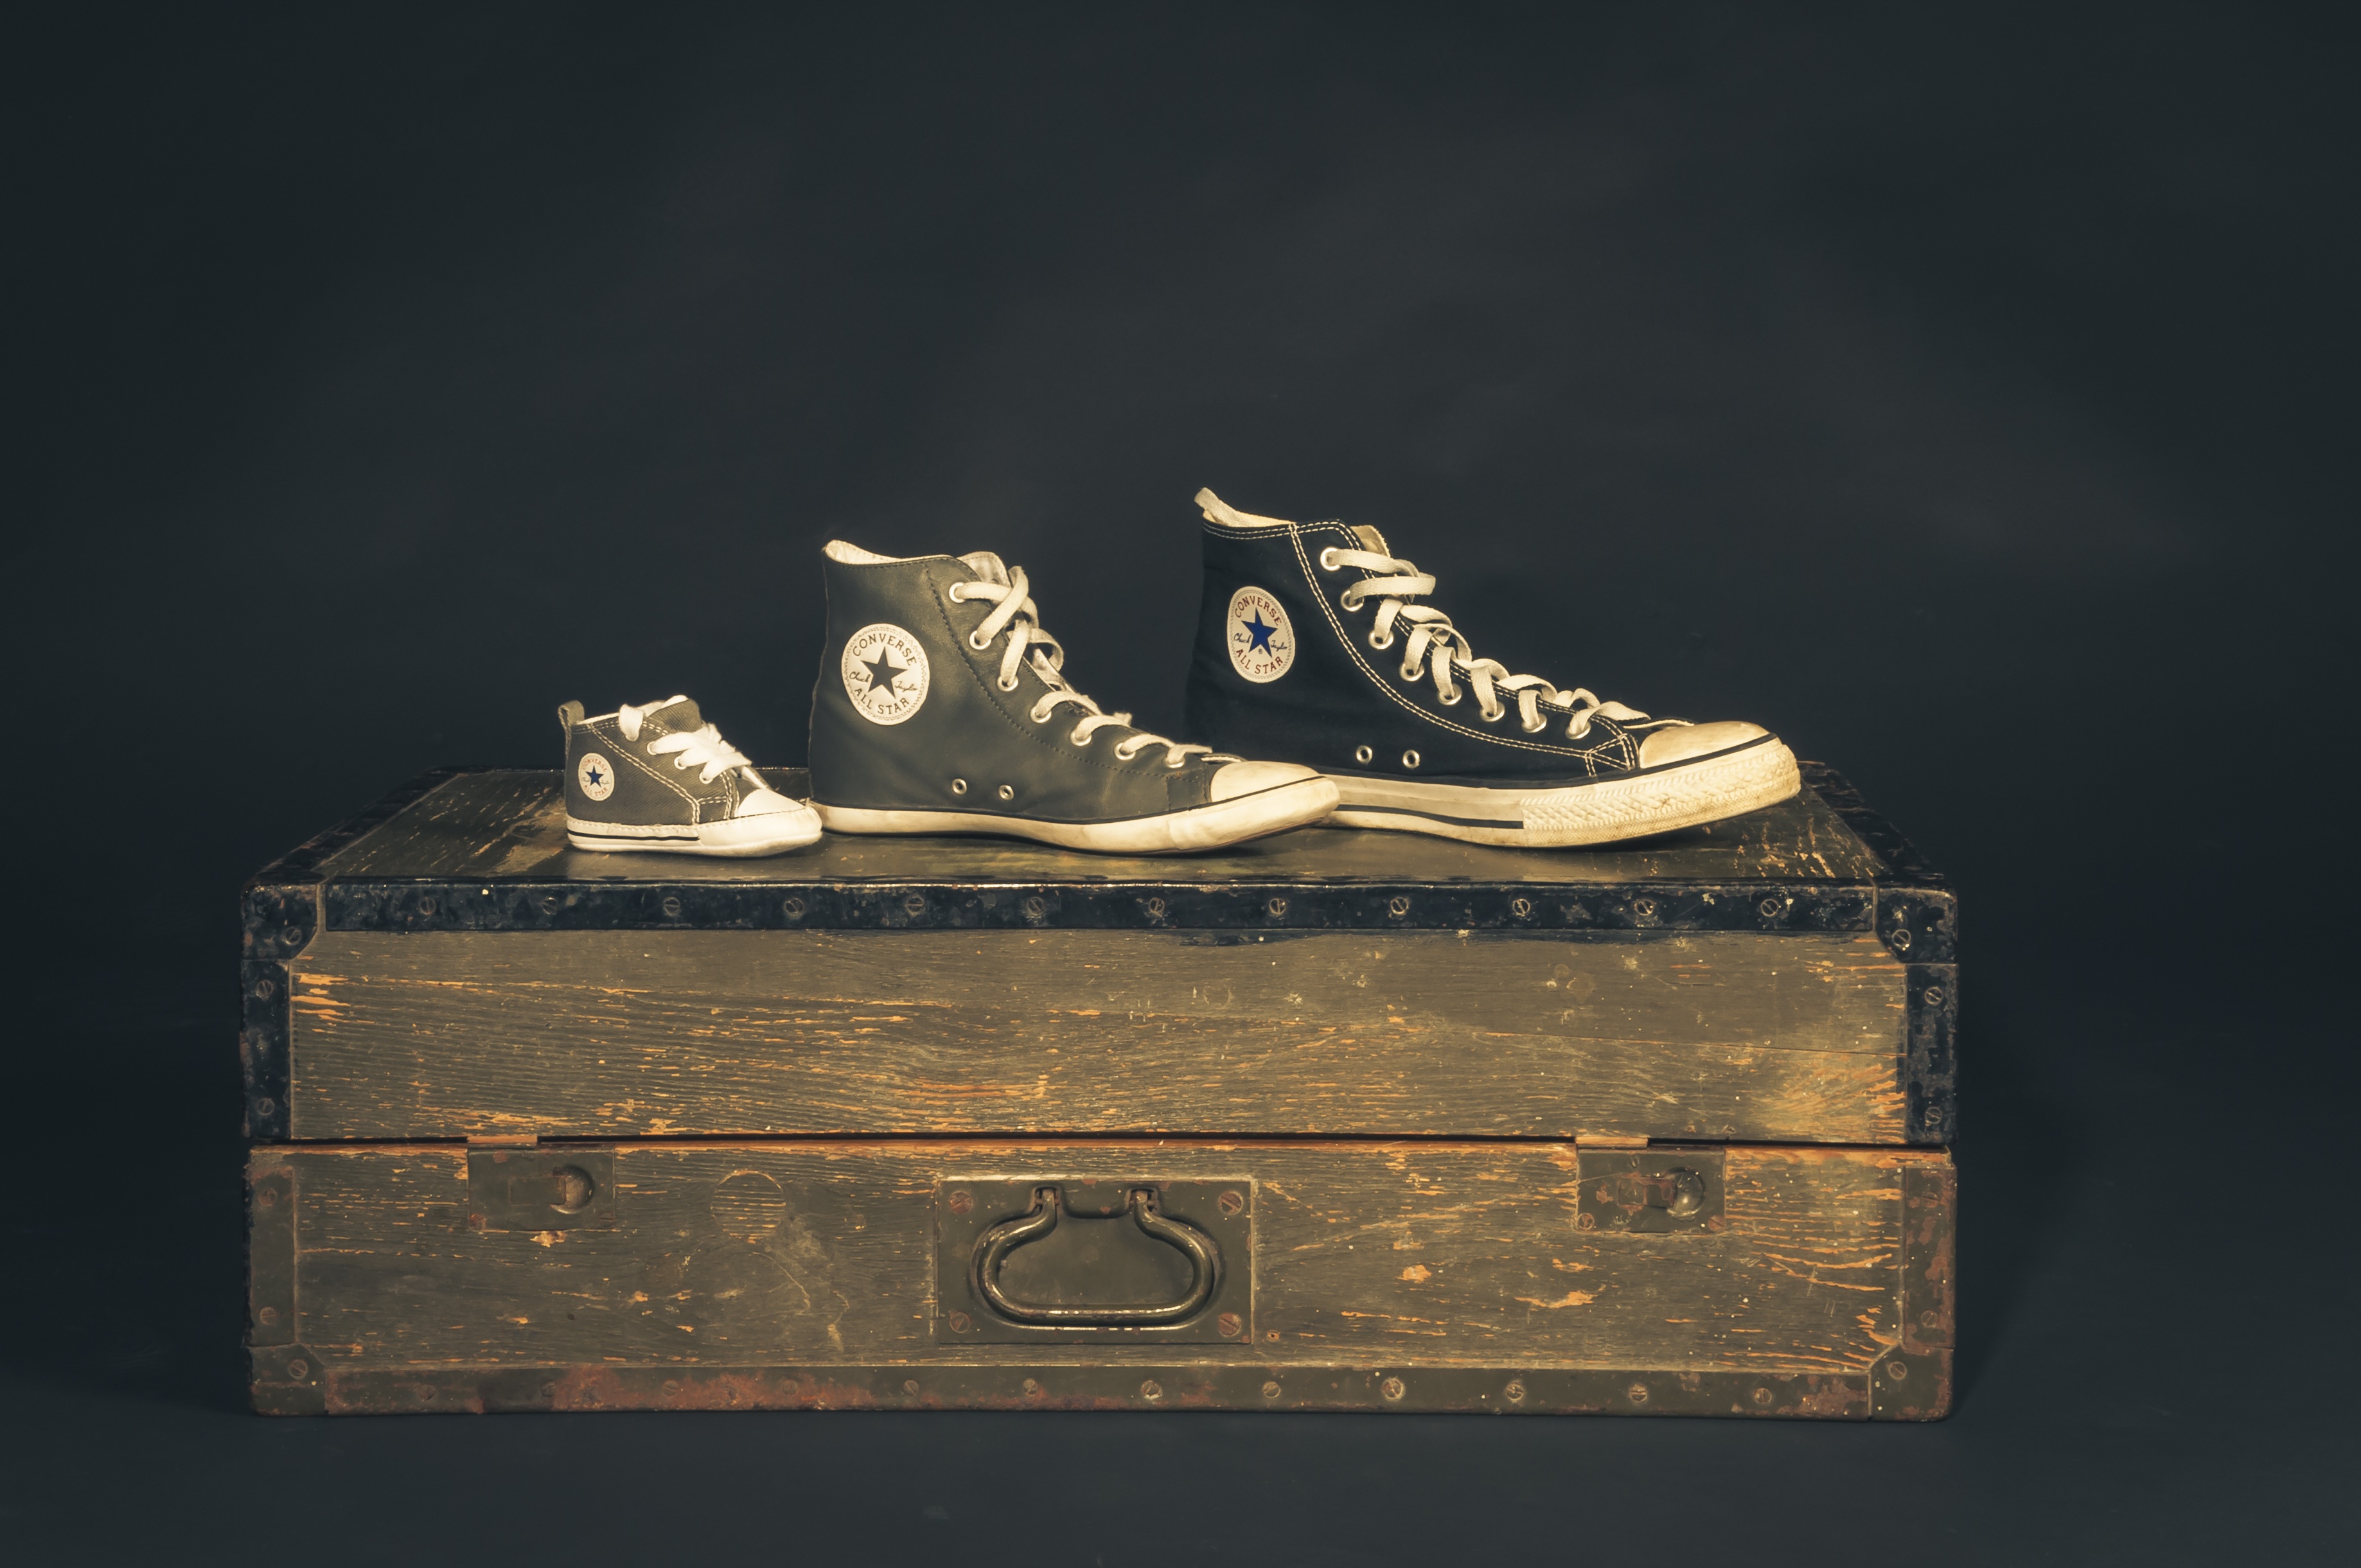
wood, sport, live, youth, small, metal, fashion, box, leisure, fabric, shoelace, all star, shoes, sneakers, converse, size, large, teen, everyday life, sports shoes, mountain pine, adrift, linen shoes, fabric shoes, old chest, chuck's